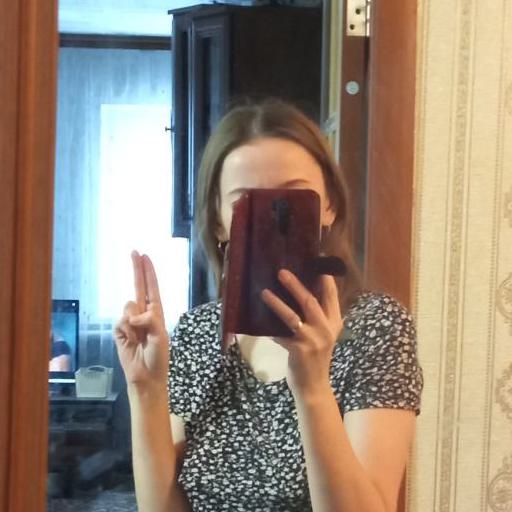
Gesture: no_gesture